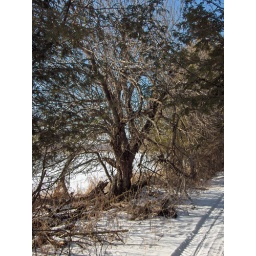
Old apple tree beside the lane on the Bowrin farm.